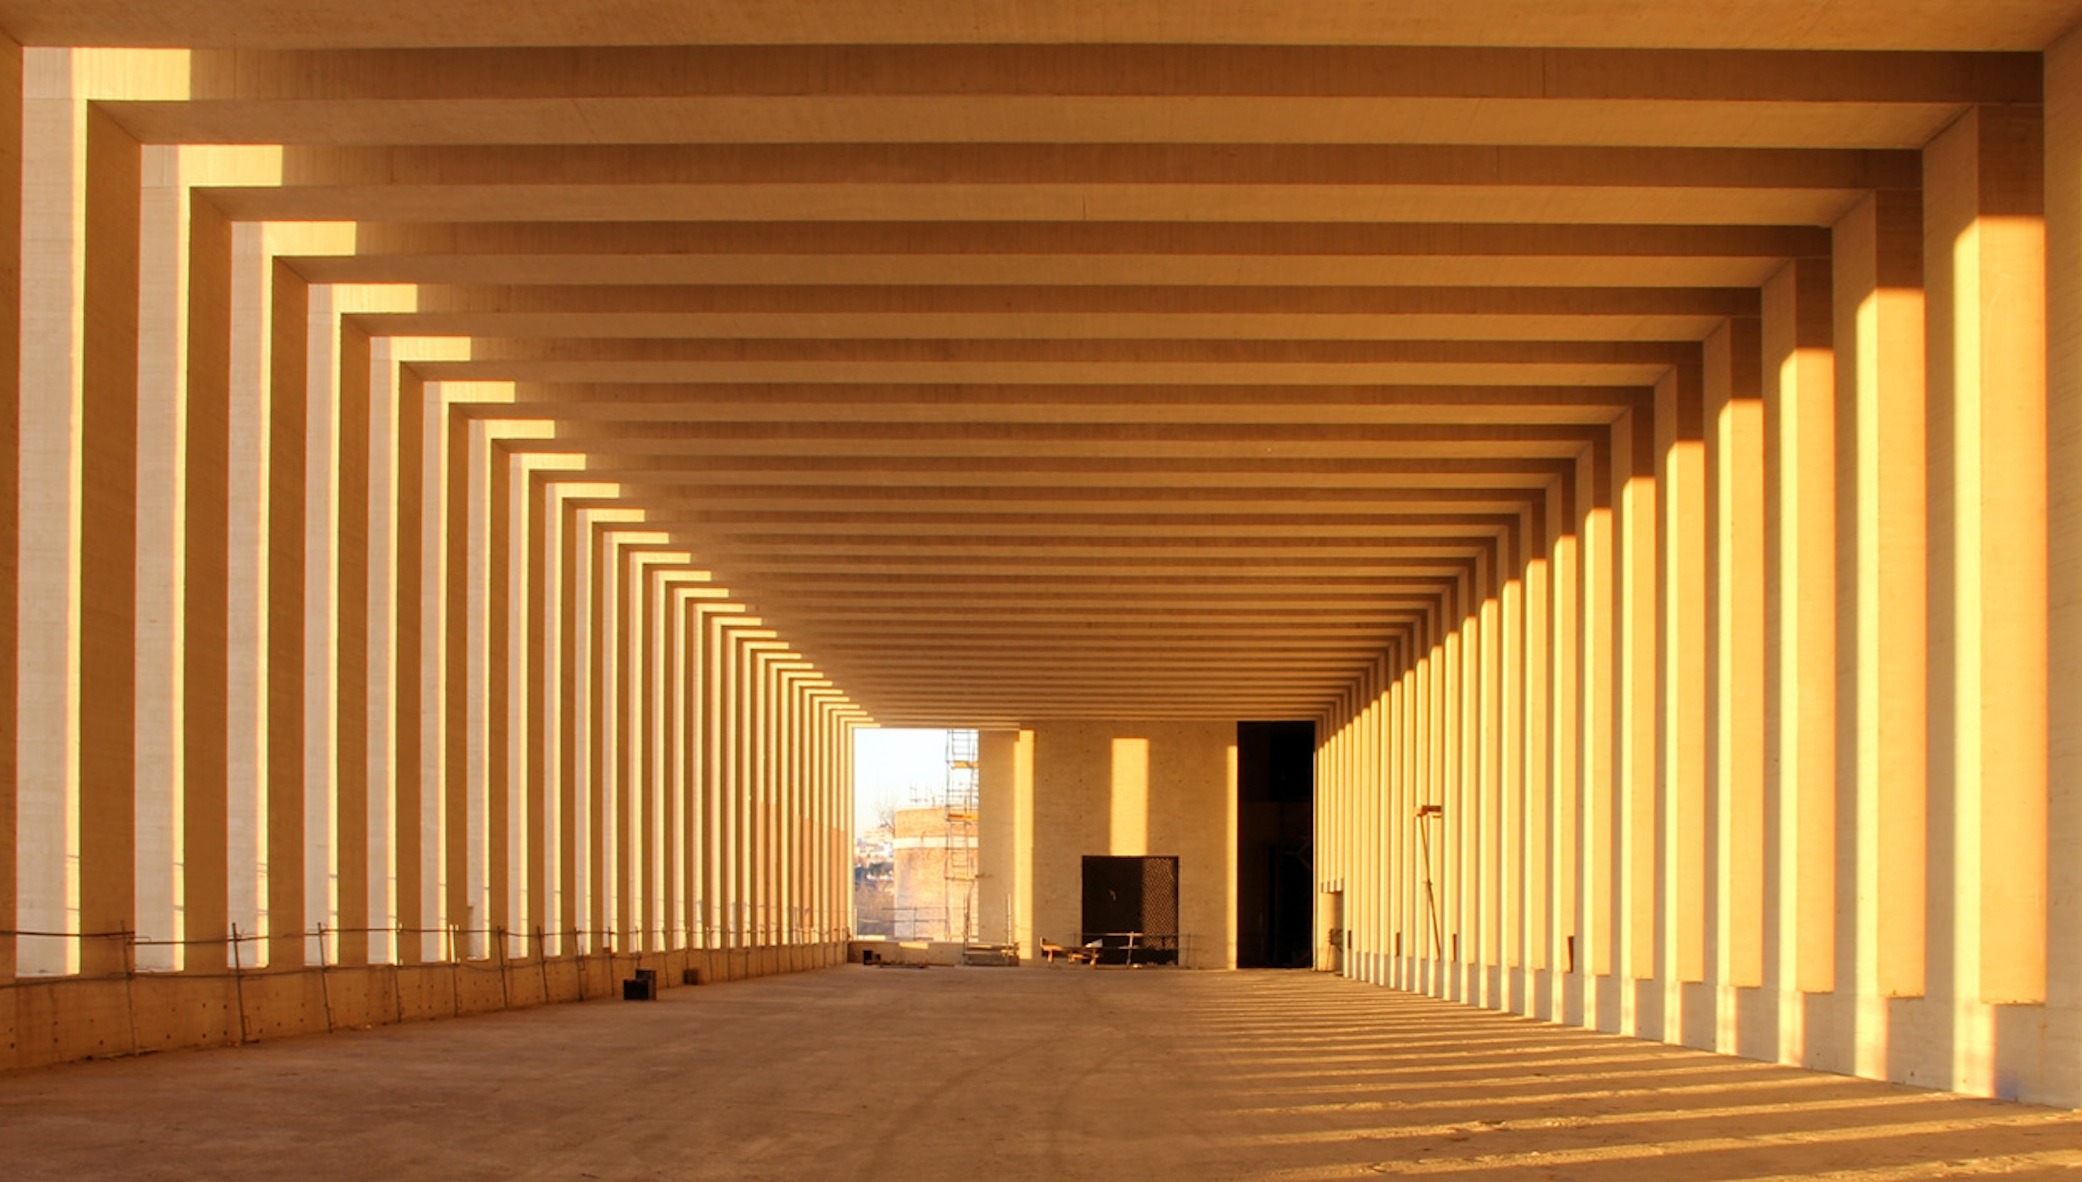
work, light, architecture, structure, wood, floor, interior, building, wall, ceiling, geometric, column, hall, facade, material, interior design, spain, hardwood, columns, madrid, foundation, base, columnar, siding, geometrical, girders, daylighting, constructing, window covering